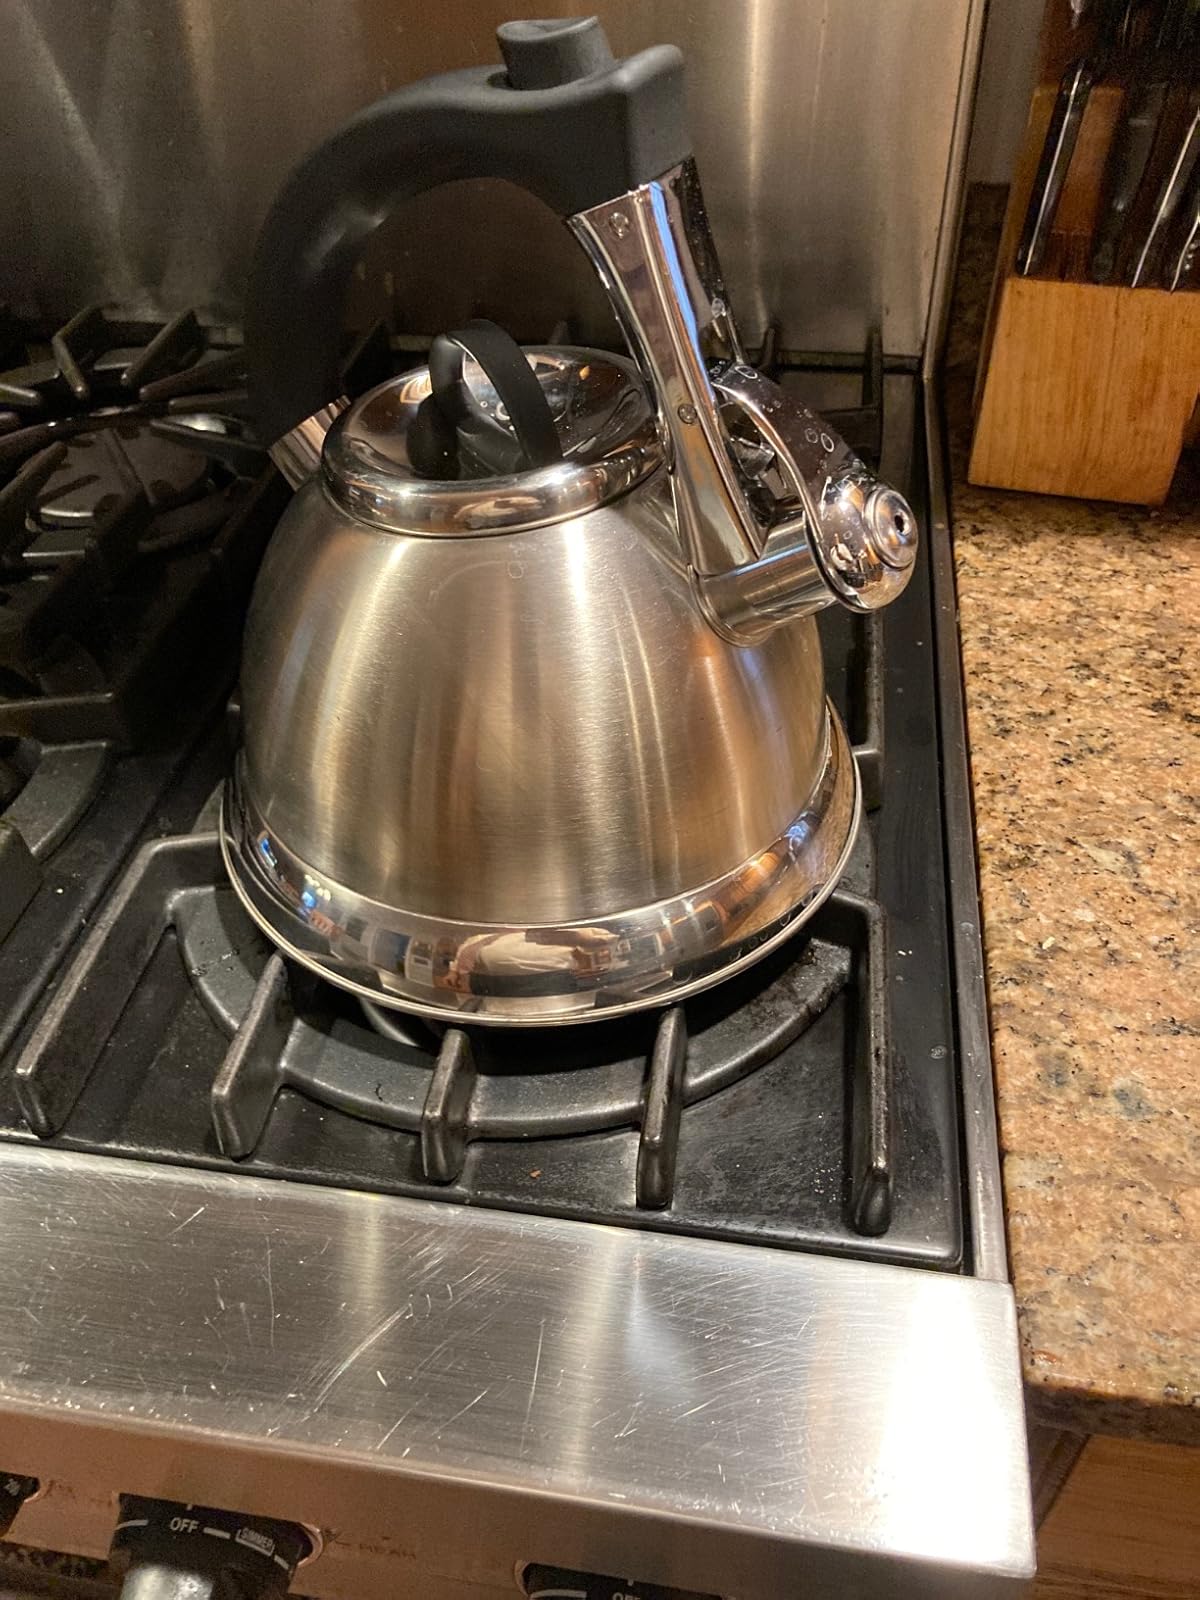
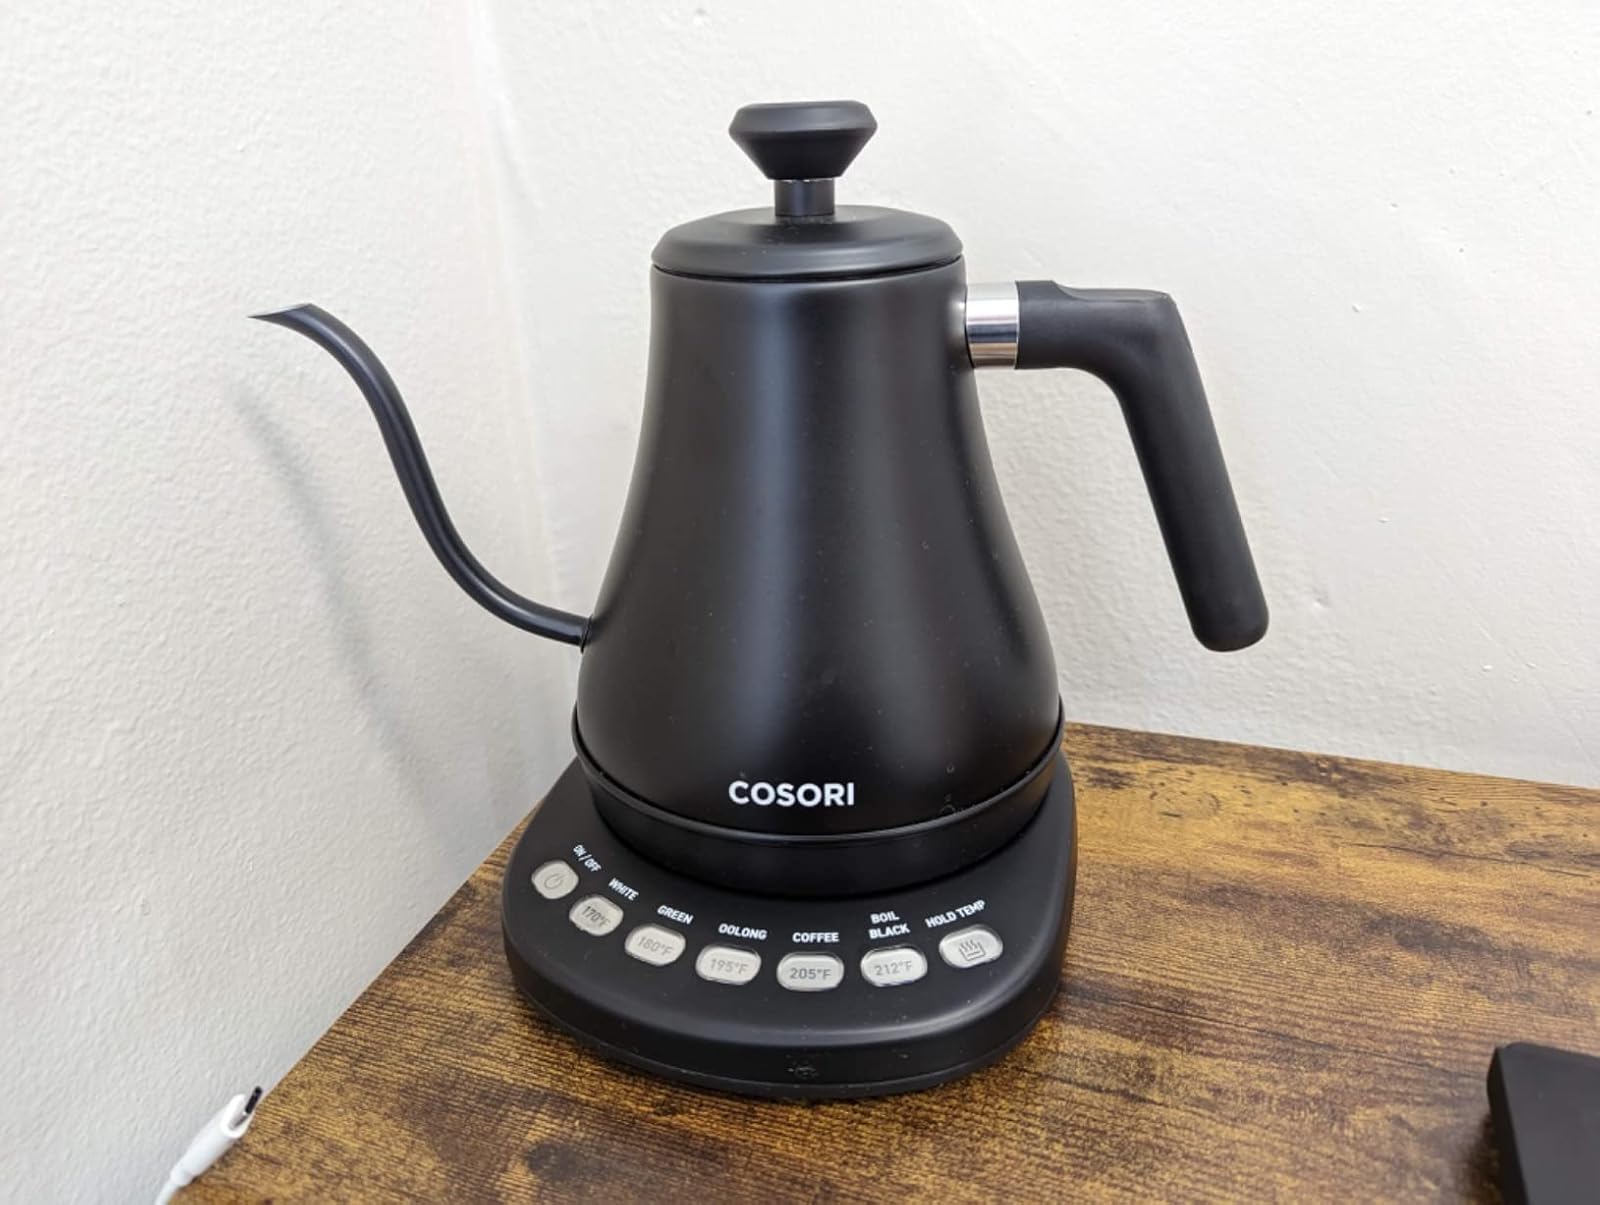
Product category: items_kettle
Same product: no